Grand Wizzard Theodore

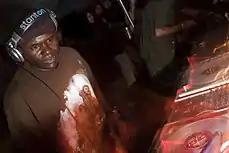
GrandWizzard Theodore at BelTek Festival in Belmont, Maine, 2009

Theodore's phrase "Say turn it up" from his track "Fantastic Freaks at the Dixie" was sampled by hip hop and rap acts such as Public Enemy (on the track "Bring the Noise"), Bomb the Bass (on the track "Megablast"), and many others.